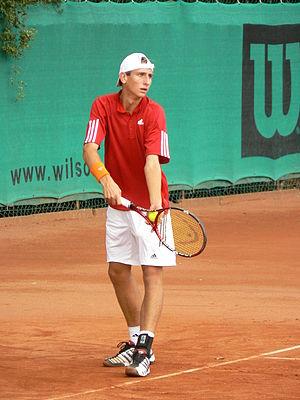
Le match de tennis Isner – Mahut, qui s'est joué dans le cadre du premier tour du simple messieurs du tournoi de Wimbledon 2010, est devenu le plus long match de tennis professionnel, que ce soit en durée de jeu, en nombre de jeux ou en nombre de points. Cette rencontre a battu de nombreux autres records, dont le plus grand nombre d'aces réalisés dans une partie.